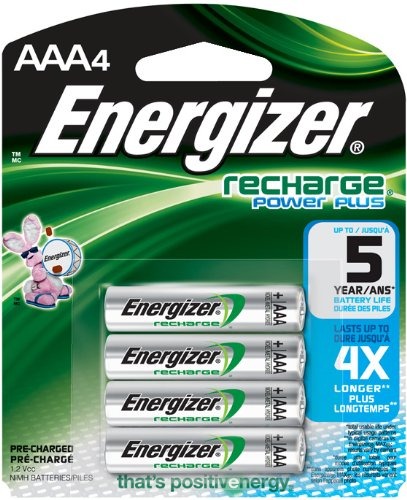
Item Name: Energizer Recharge Universal 1400 mAh Rechargeable AAA Batteries, 4 Count
Bullet Point 1: 1 package of 4 Recharge Universal 1400 mAh rechargeable NiMH AAA batteries, pre-charged and ready to use
Bullet Point 2: Retains charge in storage for up to 12 months when not in use so reliable power is always on hand
Bullet Point 3: Charge batteries up to 1000 times – an economical and responsible way to keep your devices working
Bullet Point 4: Extended Life Composition ensures up to 5-year battery life under normal conditions
Bullet Point 5: One charge allows you to take 230 digital photos or enjoy 5 hours of toy activity
Value: 4.0
Unit: count

Price: 14.99